Hantaro Nagaoka

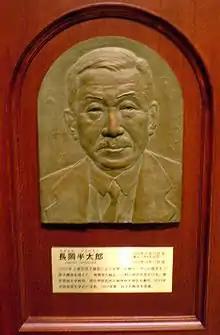

Nagaoka was born in Nagasaki, Japan on August 19, 1865 and educated at the University of Tokyo. After graduating with a degree in physics in 1887, Nagaoka worked with a visiting Scottish physicist, Cargill Gilston Knott, on early problems in magnetism, namely magnetostriction in liquid nickel. In 1893, Nagaoka traveled to Europe, where he continued his education at the universities of Berlin, Munich, and Vienna, including courses on Saturn's rings and a course with Ludwig Boltzmann on his Kinetic Theory of Gases, two influences which would be reflected in Nagaoka's later work. Nagaoka also attended, in 1900, the first International Congress of Physics in Paris, where he heard Marie Curie lecture on radioactivity, an event that aroused Nagaoka's interest in atomic physics. Nagaoka returned to Japan in 1901 and served as professor of physics at Tokyo University until 1925. After his retirement from Tokyo University, Nagaoka was appointed a head scientist at RIKEN, and also served as the first president of Osaka University, from 1931 to 1934.